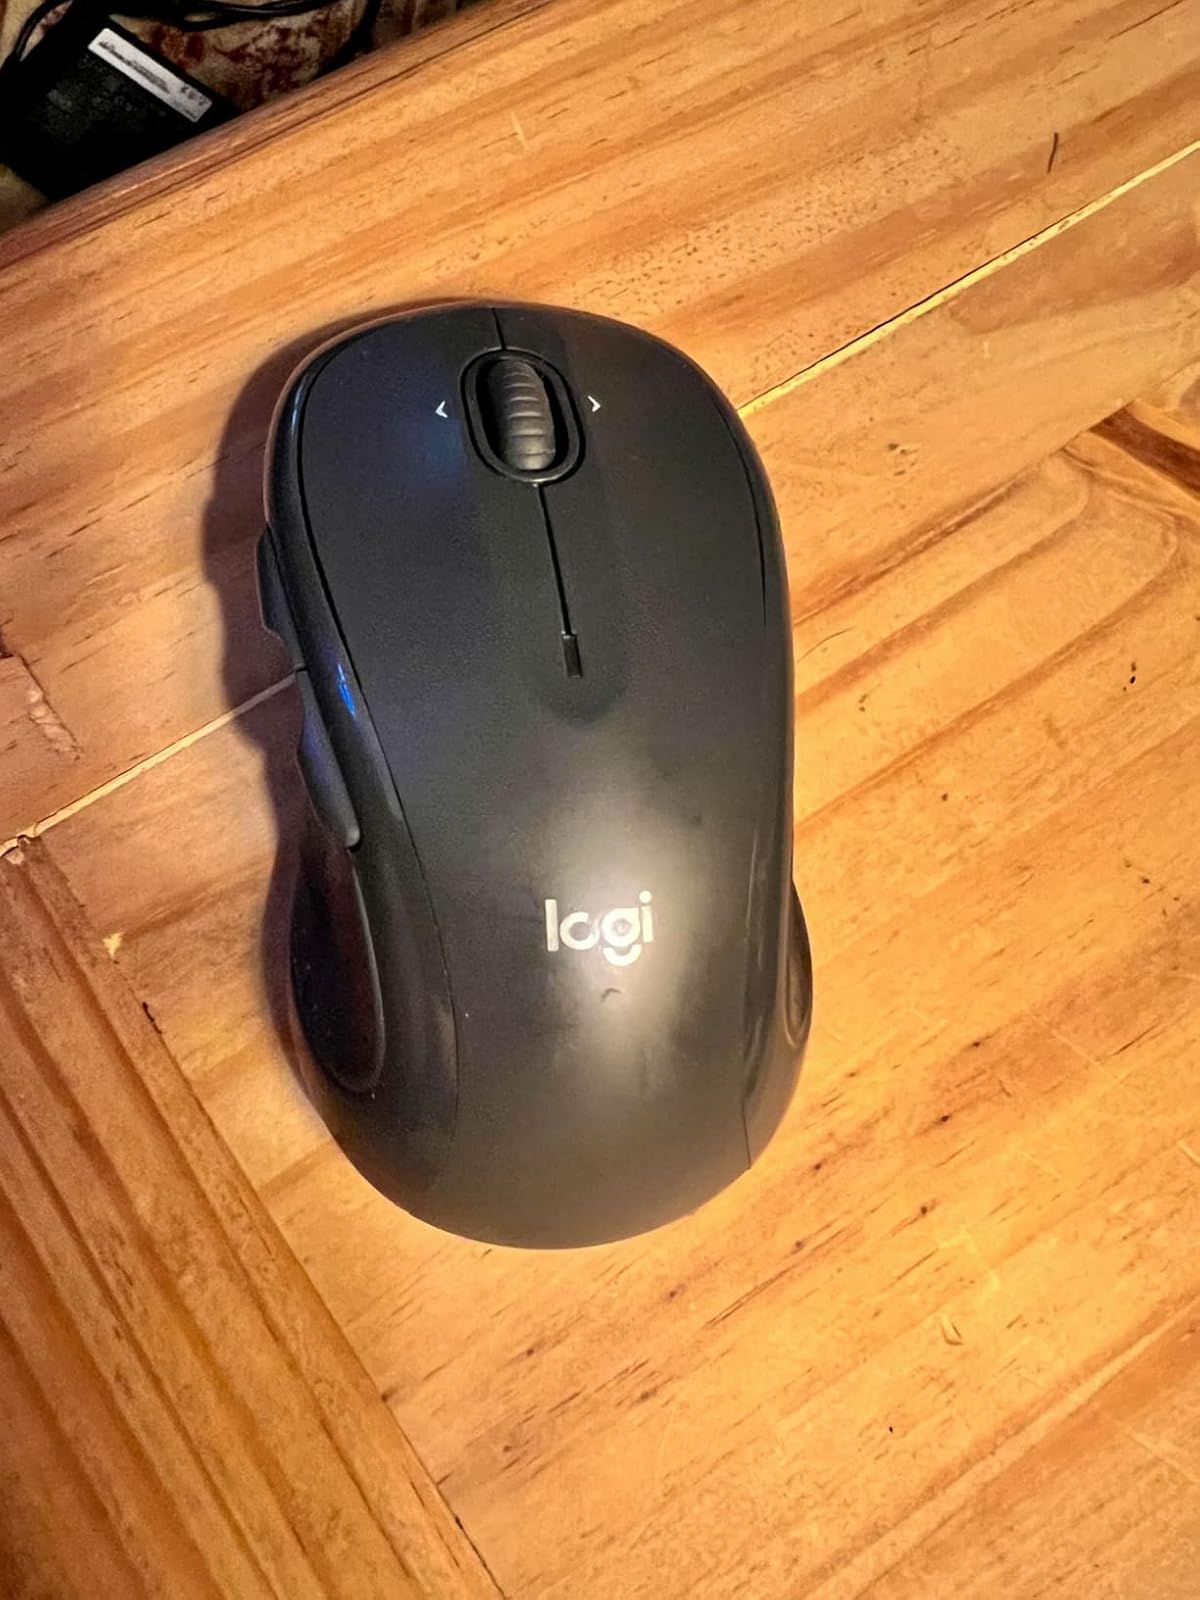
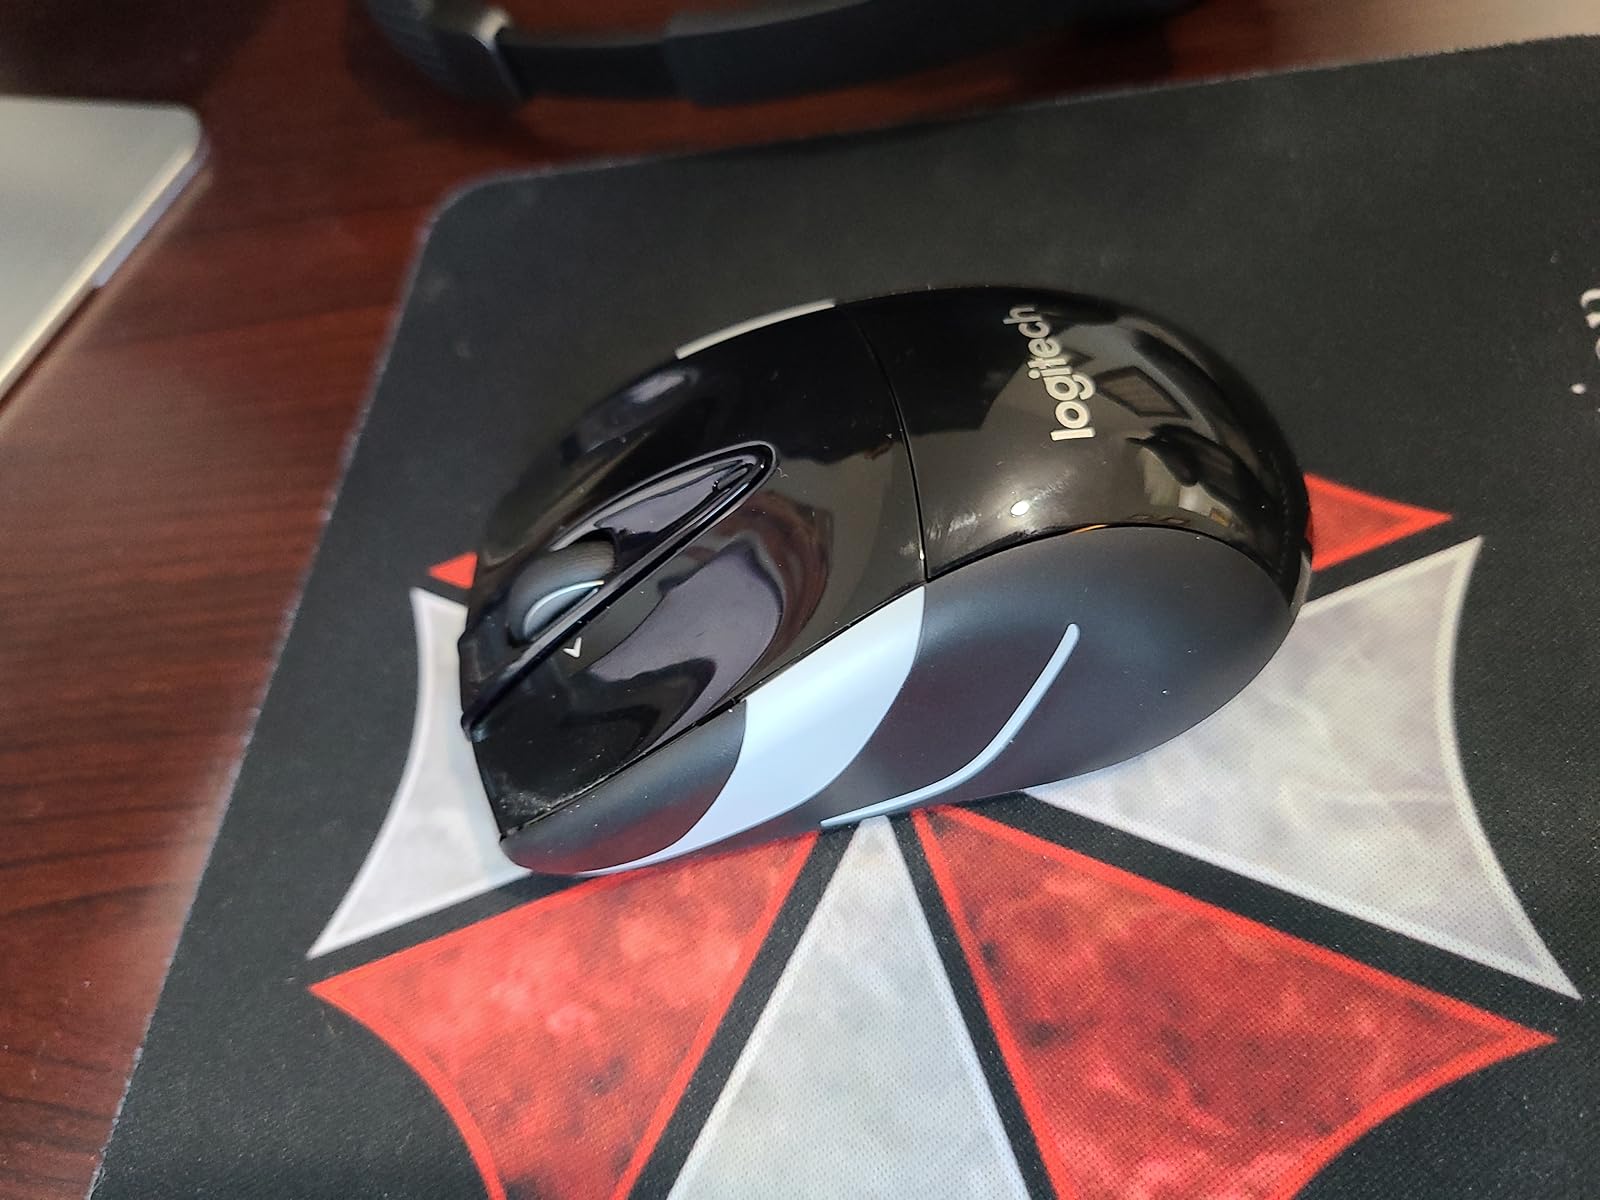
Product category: mouse
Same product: no